Kyle Hines

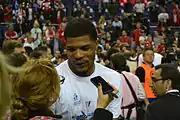
Hines at the EuroLeague Final in 2013.

In July 2011, Hines signed with Olympiacos Piraeus of the Greek Basket League. With Olympiacos, he won the EuroLeague championship at both the 2012 EuroLeague Final Four and the 2013 EuroLeague Final Four, and the Greek League championship in 2012. He contributed substantially to his team in all competitions, with both scoring and defensive skills. He made notable appearances at the top level of the European game, considering his rather low height for a center-forward. On June 24, 2013, Hines opted out of his contract with Olympiacos.